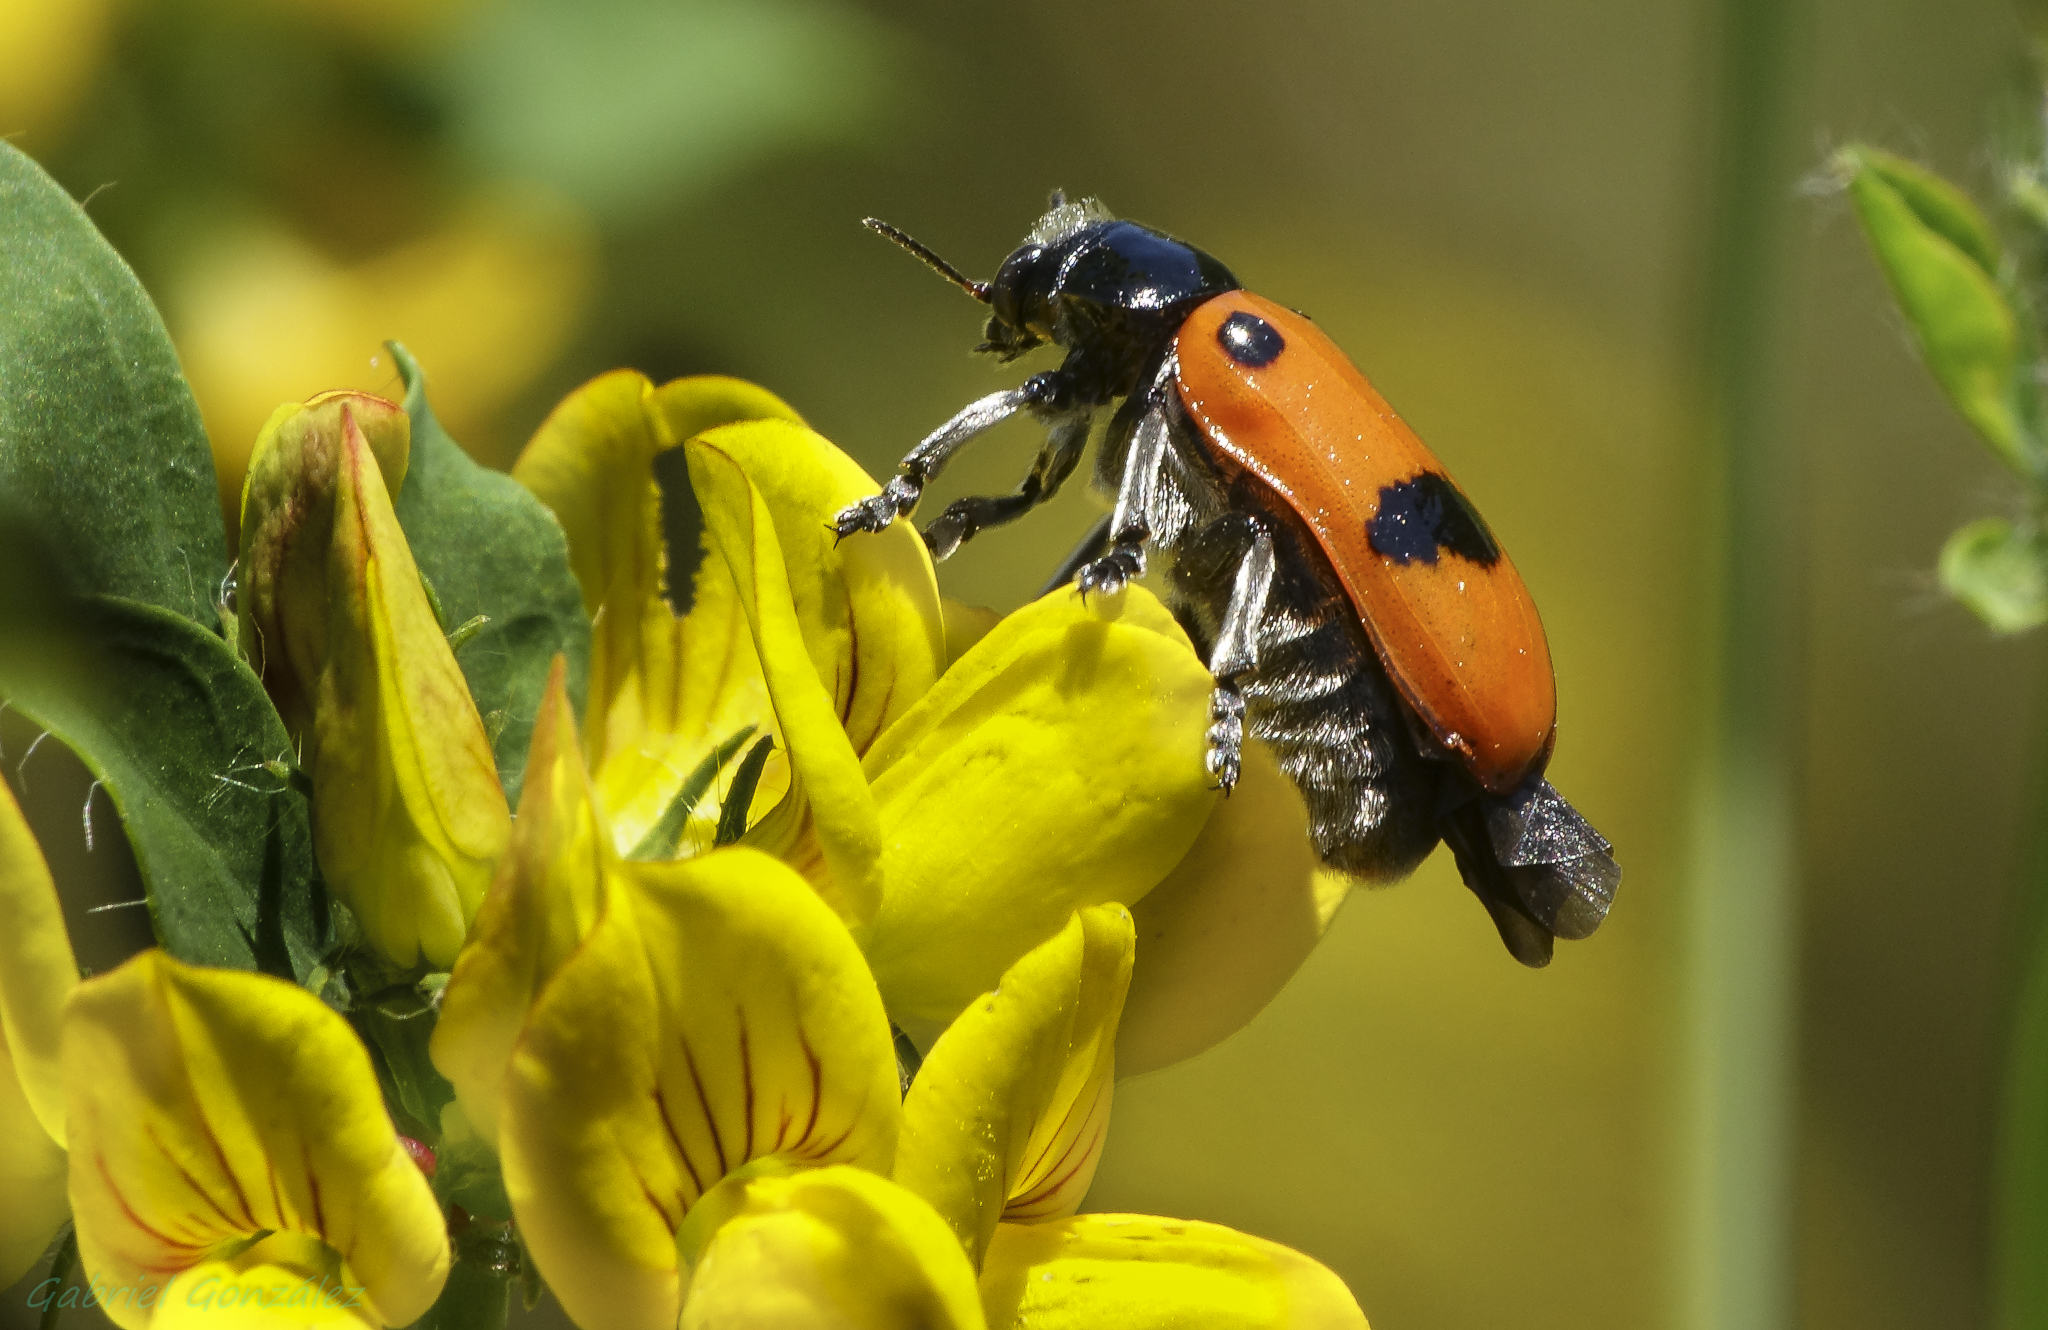
nature, photography, flower, green, insect, macro, botany, yellow, flora, fauna, invertebrate, close up, animals, bee, naturaleza, beetle, nectar, ggl1, gaby1, xovesphoto, animales, sonyrx10, rx10, gphoto, gabrielcorua, xelodegalicia, raynox250, macro photography